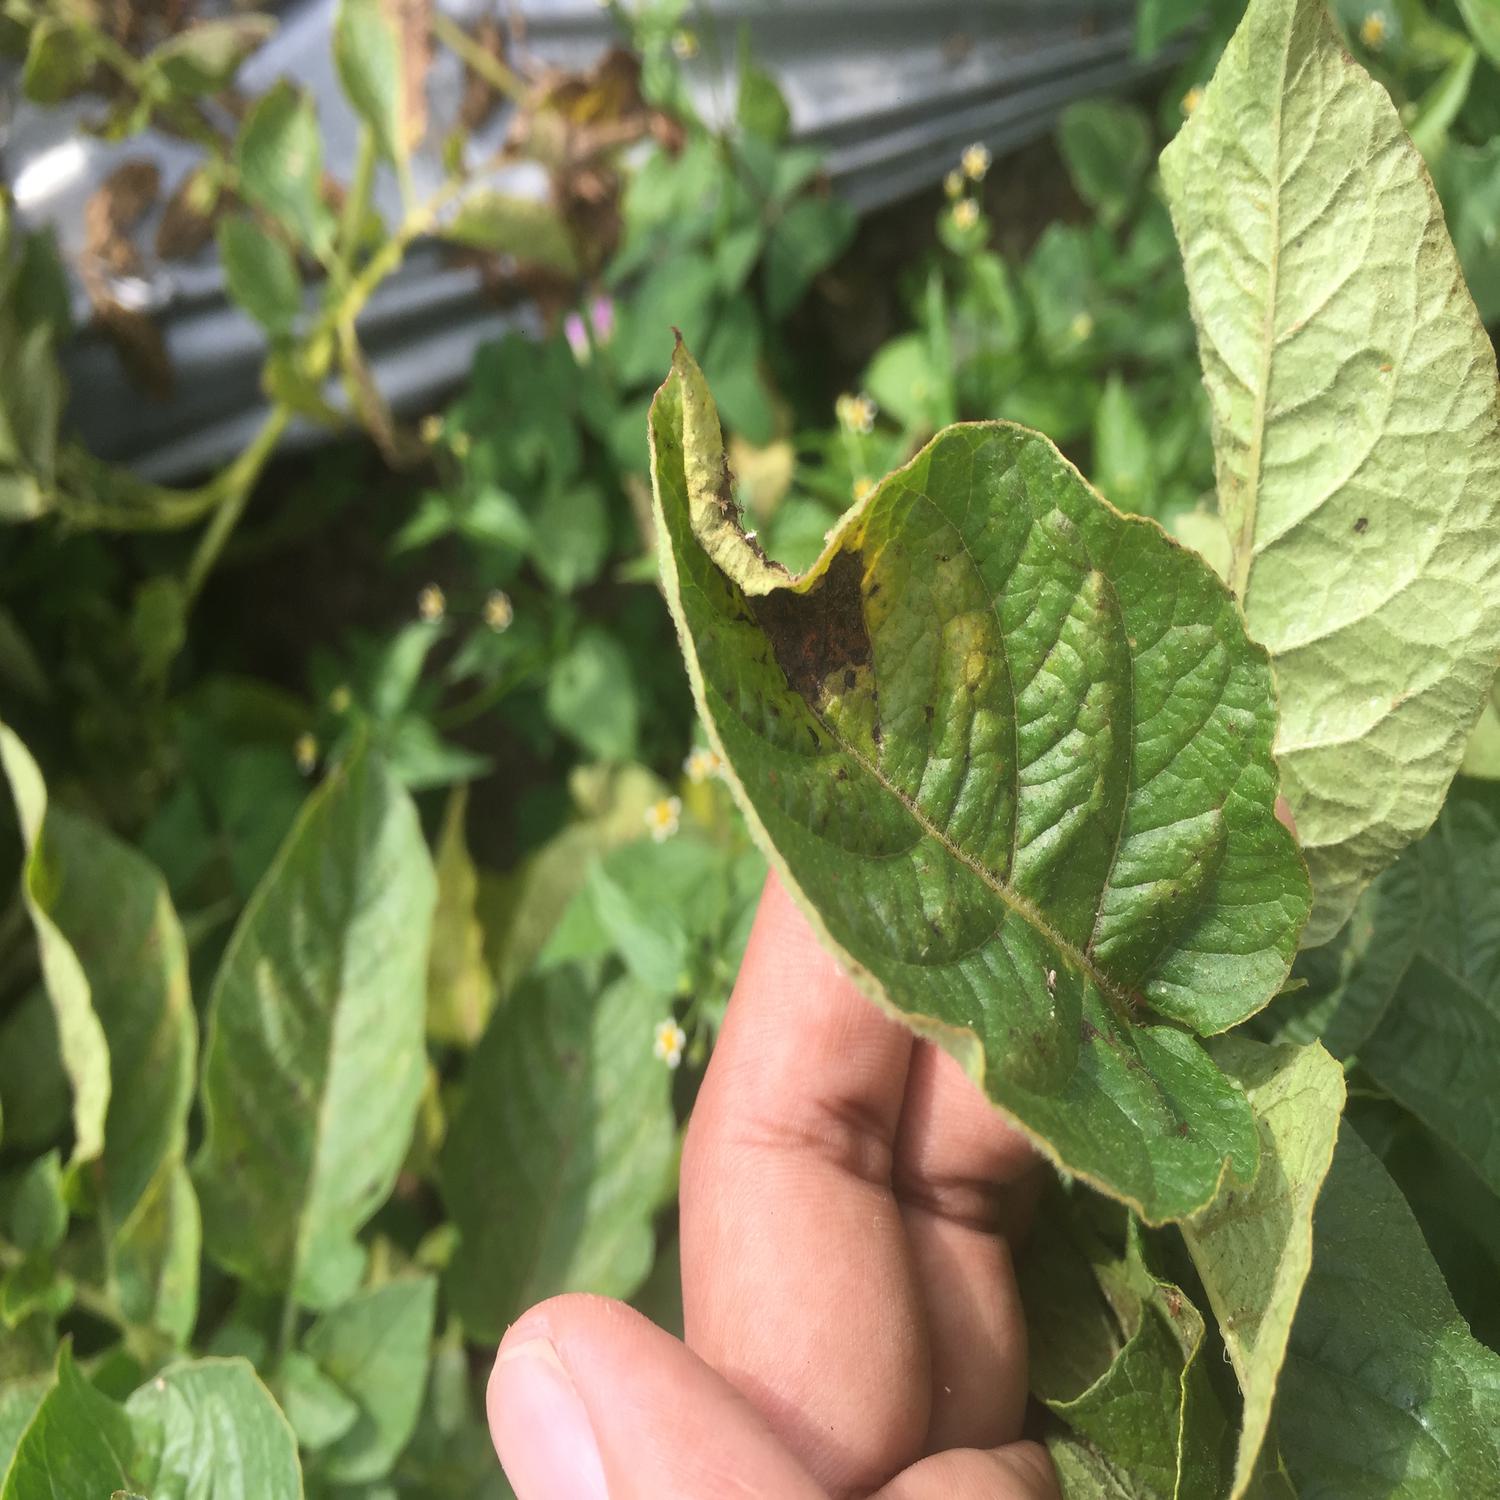
Label: Fungi